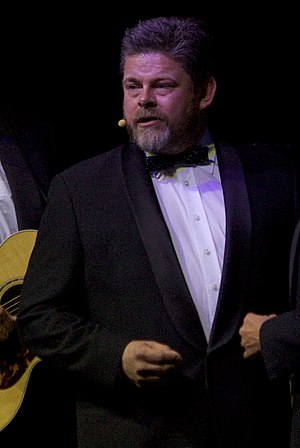
Stig Rossen
Stig Rossen i 2009.
Stig Rossen
Stig Rossen Nancke er en dansk sanger og skuespiller.